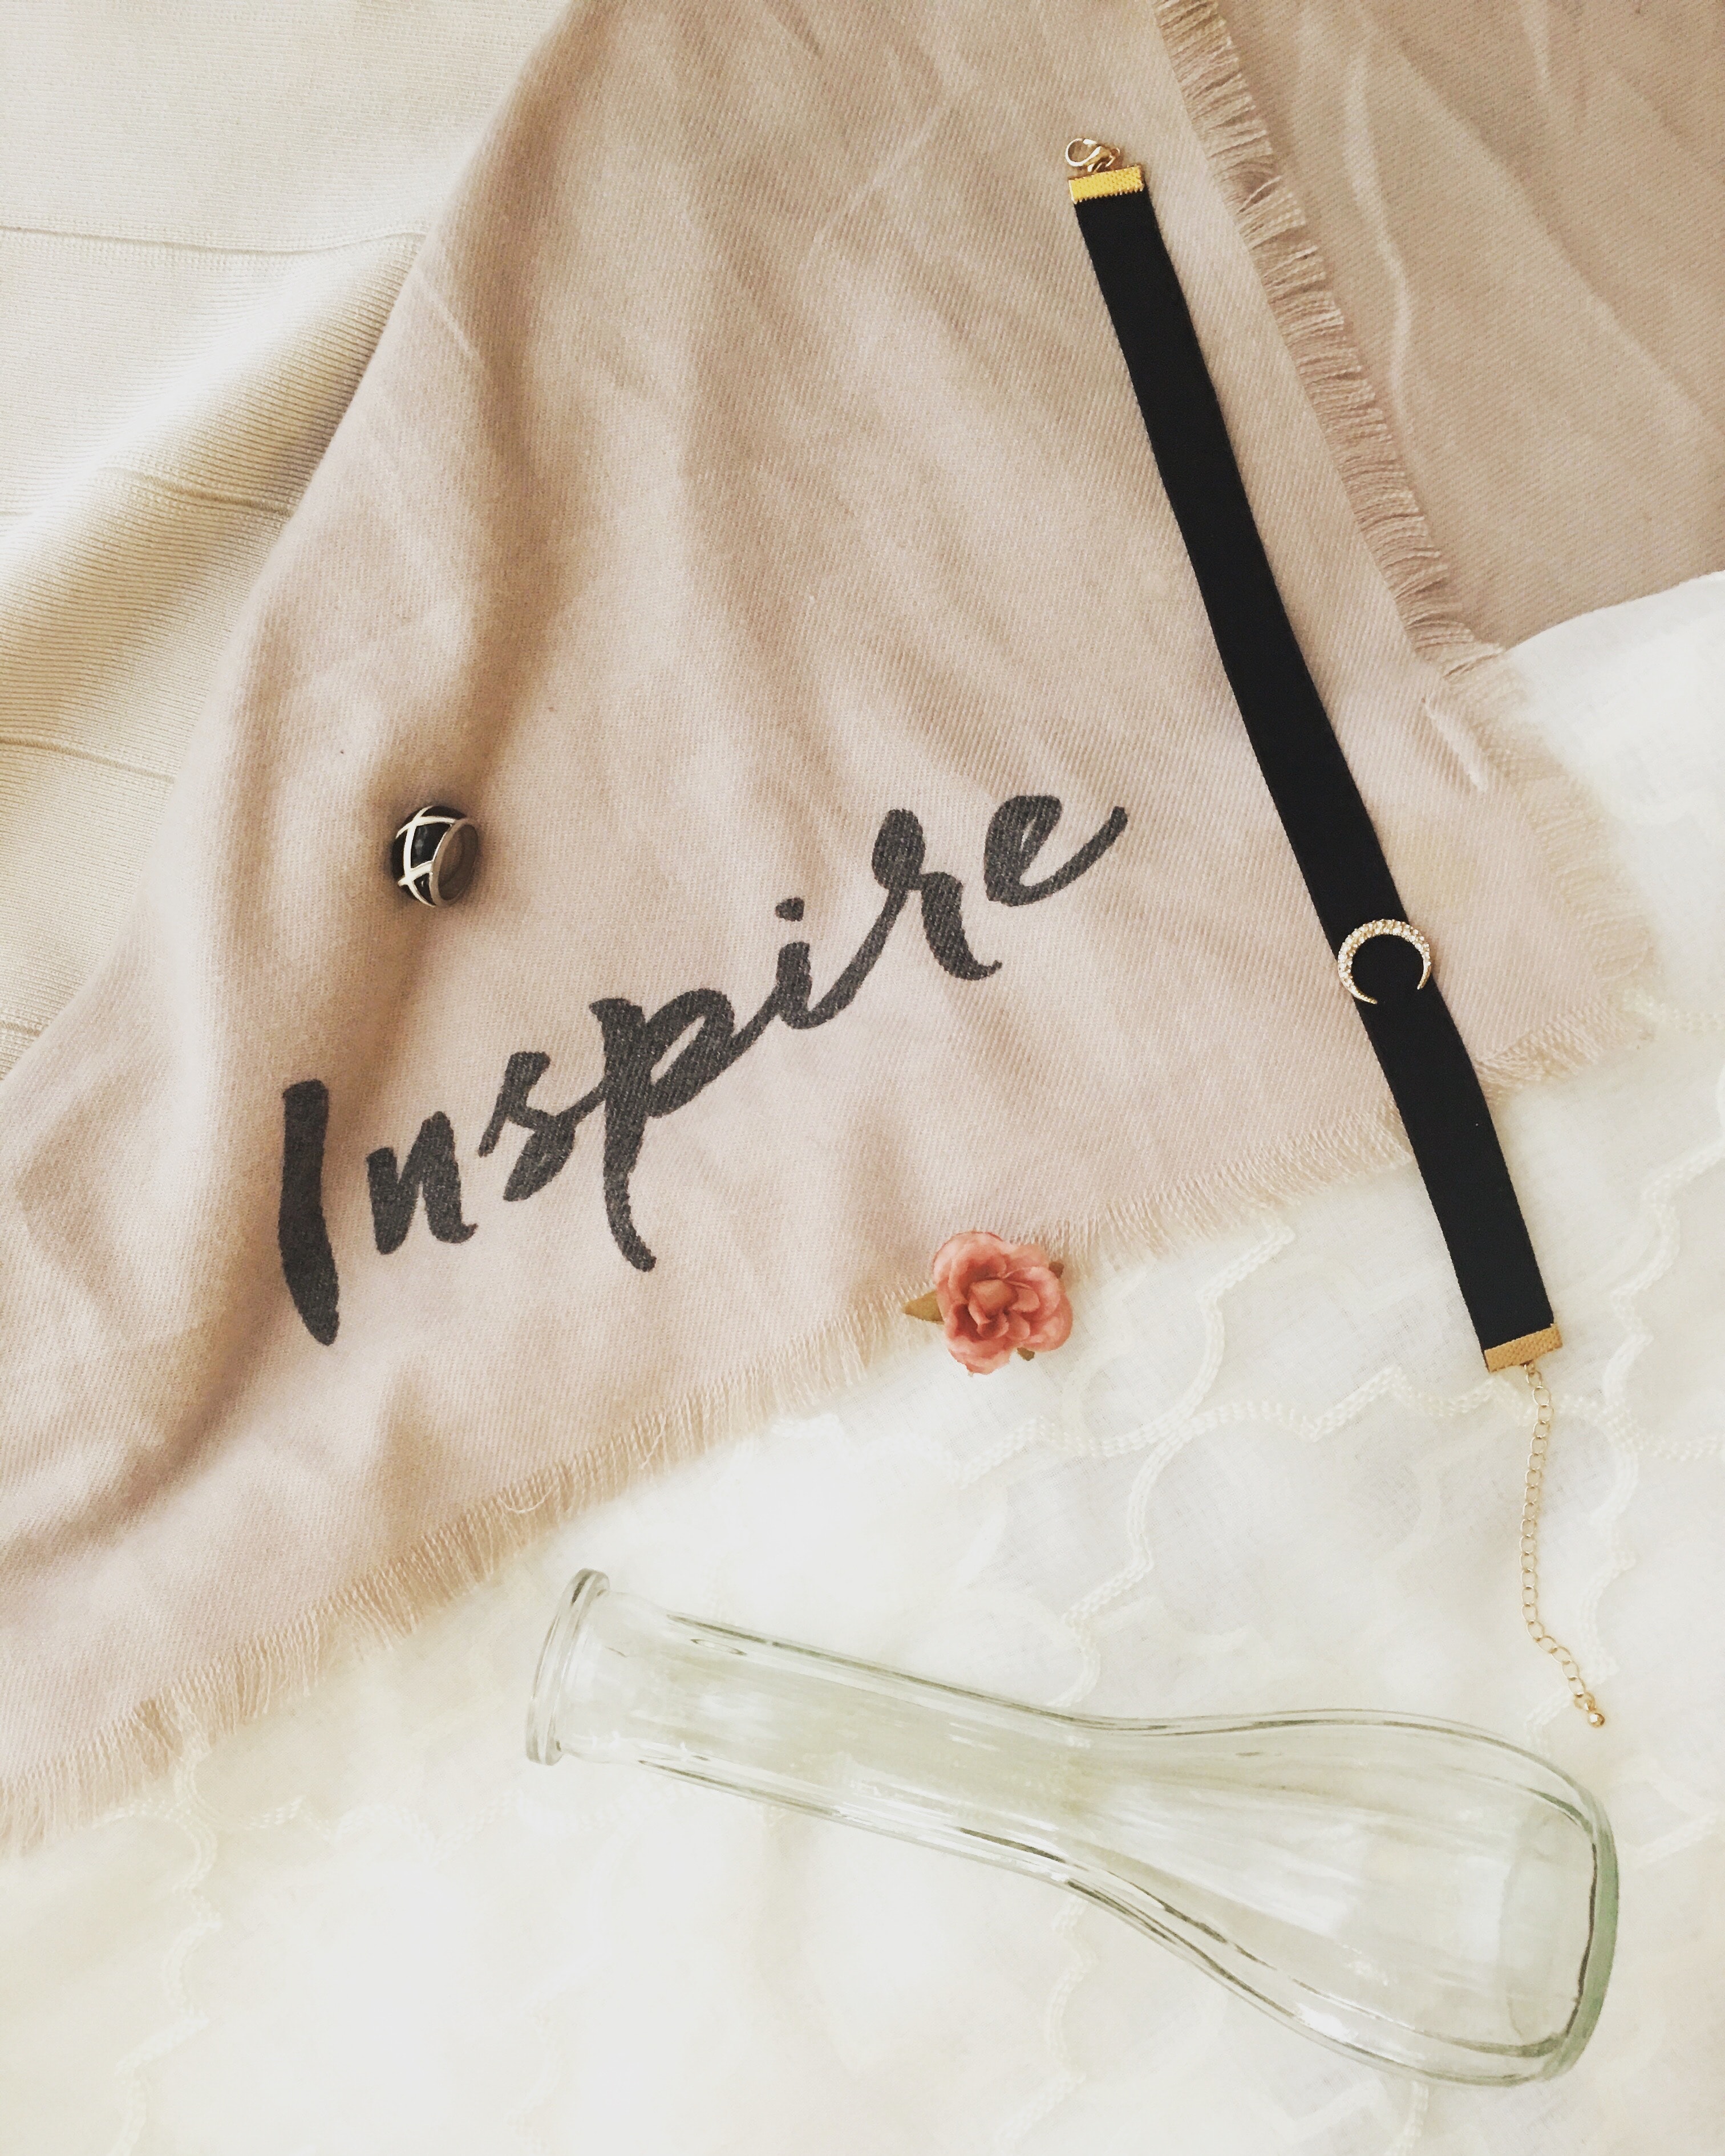
font, beige, outerwear